Boeing 737

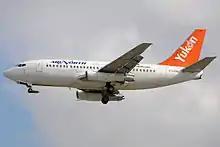
An Air North 737-200 fitted with a gravel kit.

The first -100 was rolled out on January 17, 1967, and took its maiden flight on April 9, 1967, piloted by Brien Wygle and Lew Wallick. After several test flights the Federal Aviation Administration (FAA) issued Type Certificate A16WE certifying the 737-100 for commercial flight on December 15, 1967. It was the first aircraft to have, as part of its initial certification, approval for Category II approaches, which refers to a precision instrument approach and landing with a decision height between . Lufthansa received its first aircraft on December 28, 1967, and on February 10, 1968, became the first non-American airline to launch a new Boeing aircraft. Lufthansa was the only significant customer to purchase the 737-100 and only 30 aircraft were produced.